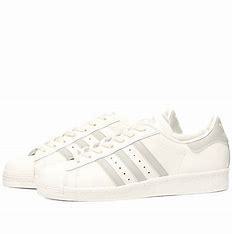
Brand: Adidas
Model: Superstar 82